Debbie Watson (actress)

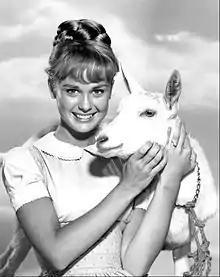
Watson as Tammy in 1965.

Debbie Watson (born January 17, 1949) is a retired American movie and television actress.